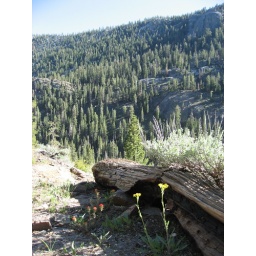
Alone in the wilderness, just the two of us and the mountain lions who watch from above.